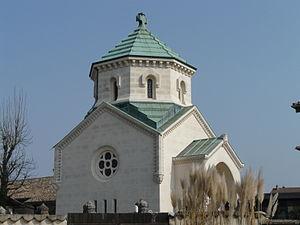
La chapelle dite ""du coeur"" à Ars-sur-Formans, abritant la relique du coeur du curé d'Ars"
Ars-sur-Formans est une commune française située dans le département de l'Ain en région Auvergne-Rhône-Alpes. Ce village a eu pour curé Jean-Marie Vianney, le « saint curé d'Ars ».